Twenty Negro Law

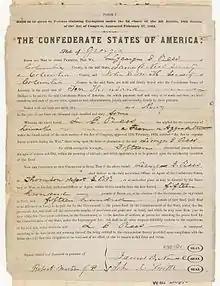
Exemption granted to Lycurgus Rees of Georgia in May 1864, pursuant to terms of the so-called "Twenty Negro Law." By the time this exemption was granted, the number of slaves necessary to qualify had been reduced from 20 to 15.

The "Twenty Negro Law", also known as the "Twenty Slave Law" and the "Twenty Nigger Law", was a piece of legislation enacted by the Confederate Congress during the American Civil War. The law specifically exempted from Confederate military service one white man for every twenty slaves owned on a Confederate plantation, or for two or more plantations within five miles of each other that collectively had twenty or more slaves. Passed as part of the Second Conscription Act in 1862, the law was a reaction to United States President Abraham Lincoln's preliminary Emancipation Proclamation, which was issued barely three weeks earlier. The law addressed Confederate fears of a slave rebellion due to so many white men being absent from home, as they were fighting in the Confederate Army. The Confederacy enacted the first conscription laws in United States history, and the percentage of Confederate soldiers who were conscripts was nearly double that of Union soldiers.